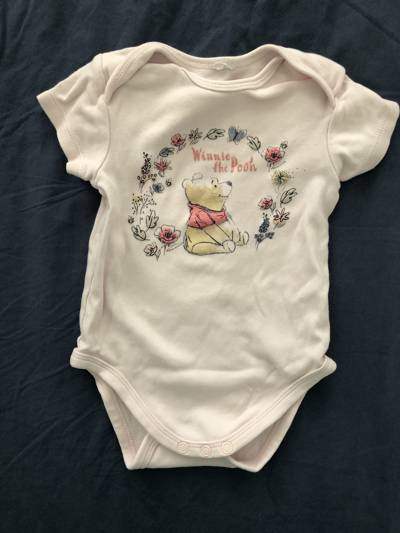
Waste category: clothes